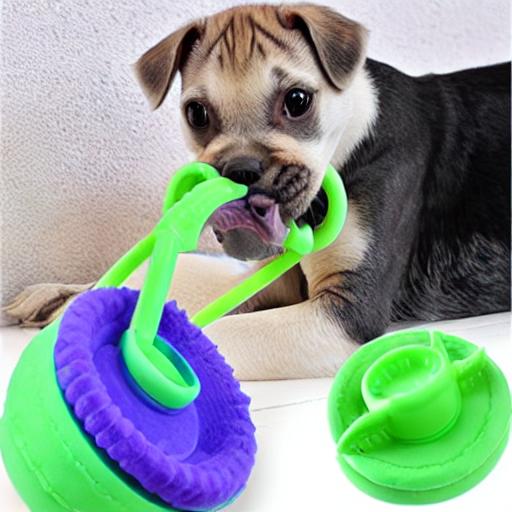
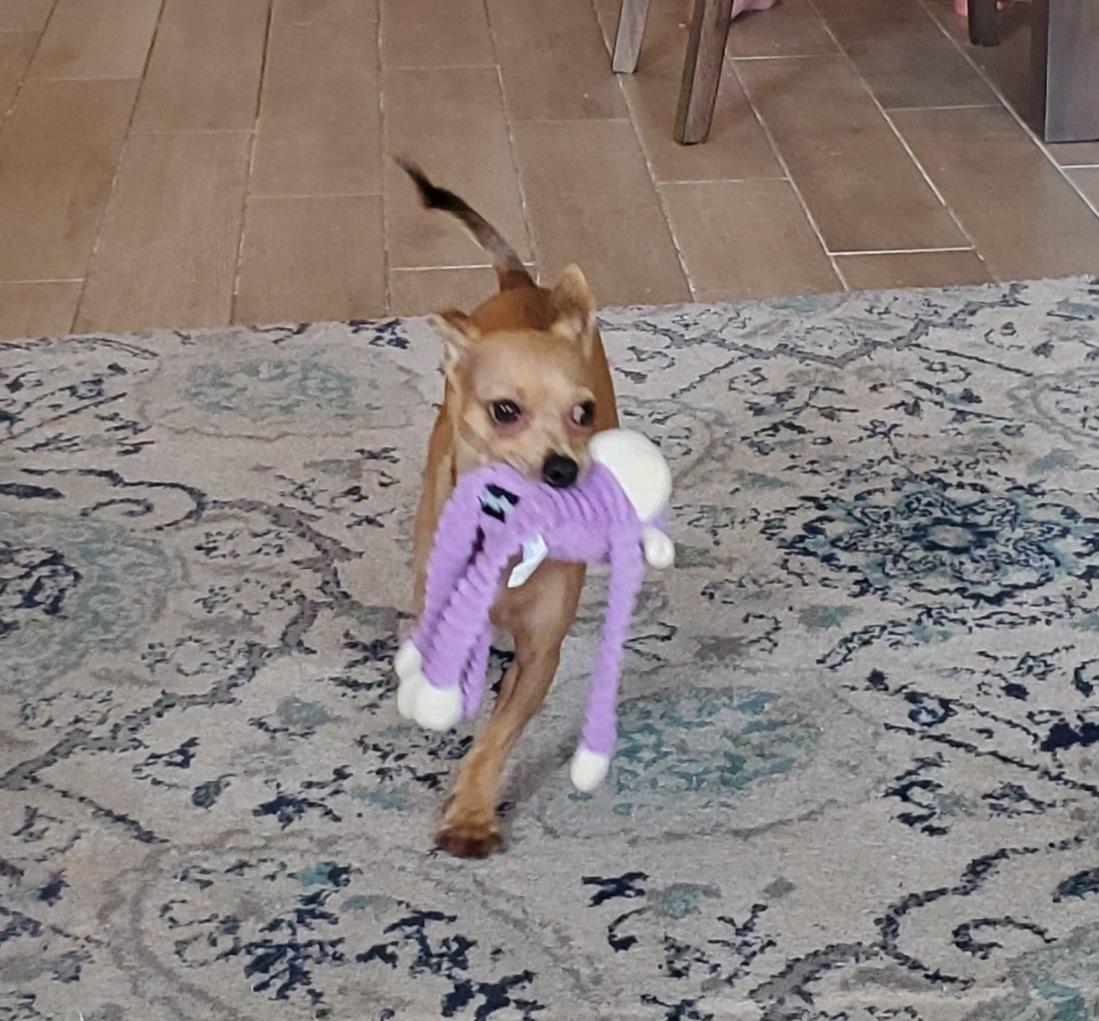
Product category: items_toy
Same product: no